Sam Huard

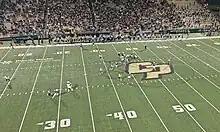
Cal Poly quarterback Sam Huard throws downfield during a win against Northern Colorado in the 2023 season.

Huard ultimately transferred to Cal Poly in San Luis Obispo. The transfer reunited him with his former head coach at Kennedy Catholic, Sheldon Cross, who had recently been hired as the Mustangs' offensive coordinator.